Cindy Hyde-Smith

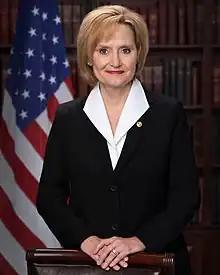
Hyde-Smith during the 115th Congress

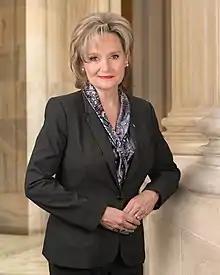
Hyde-Smith during the 117th Congress

On October 6, 2018, Hyde-Smith voted to confirm Brett Kavanaugh to the Supreme Court of the United States. On October 26, 2020, she voted to confirm Amy Coney Barrett to the Court.